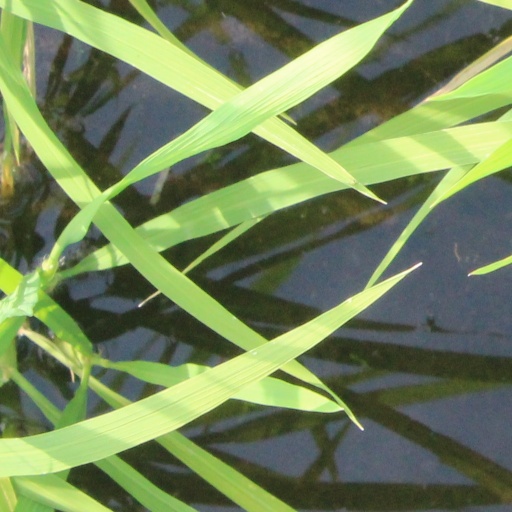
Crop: rice